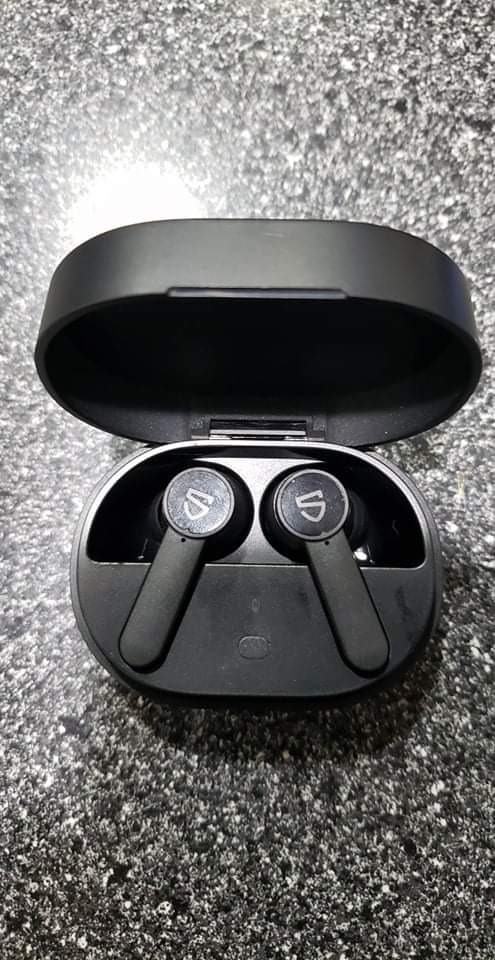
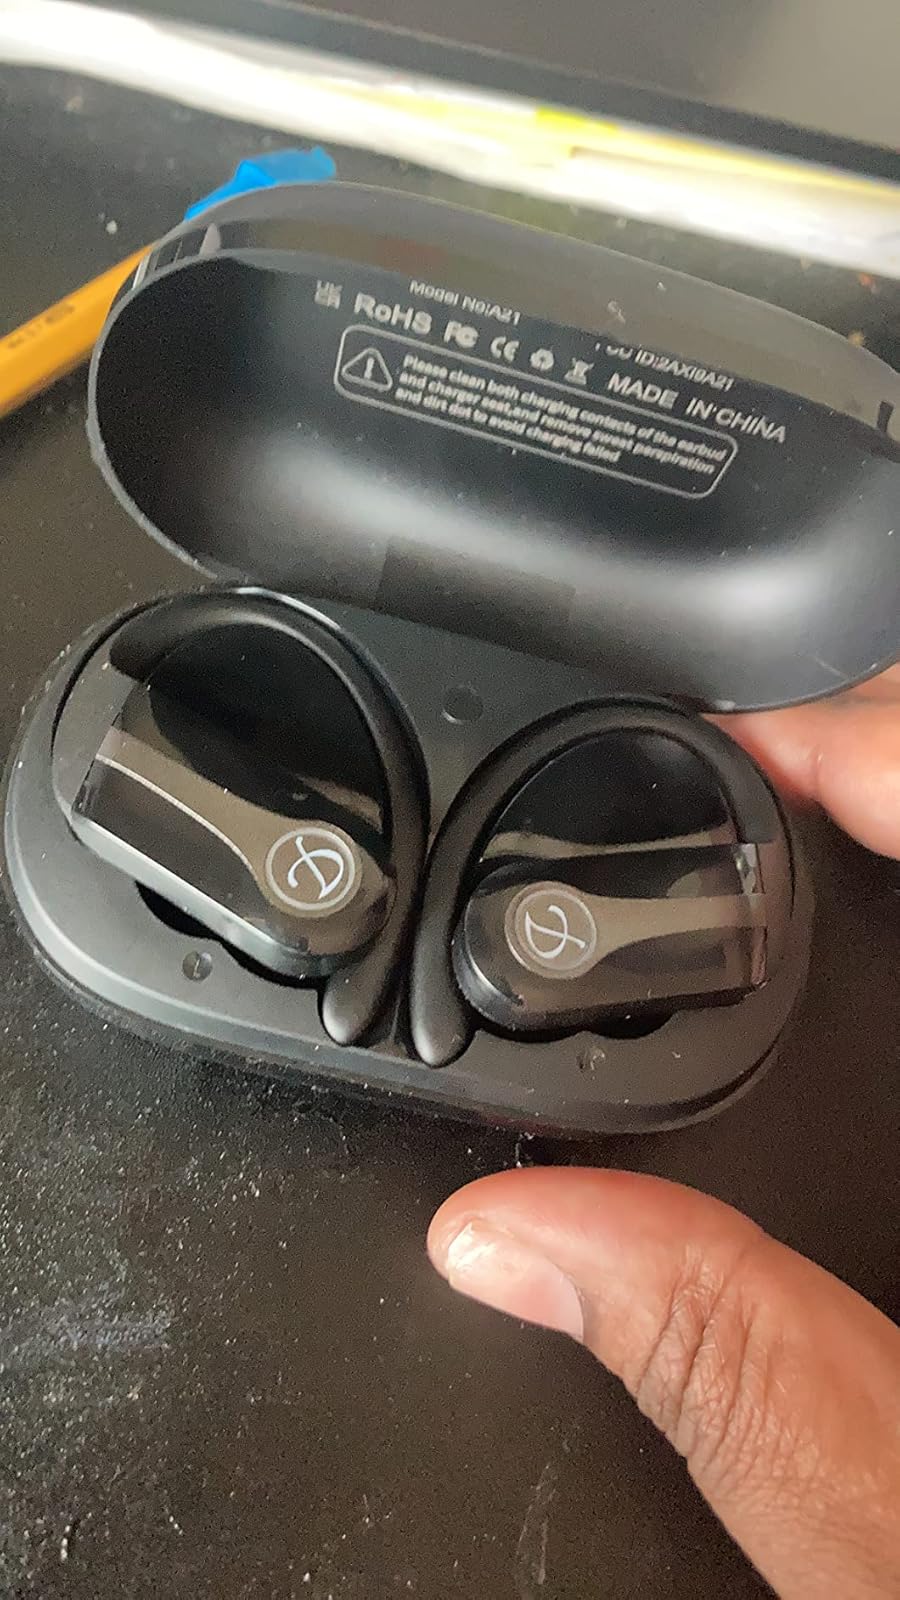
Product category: earbuds
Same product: no